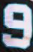
Number: 9